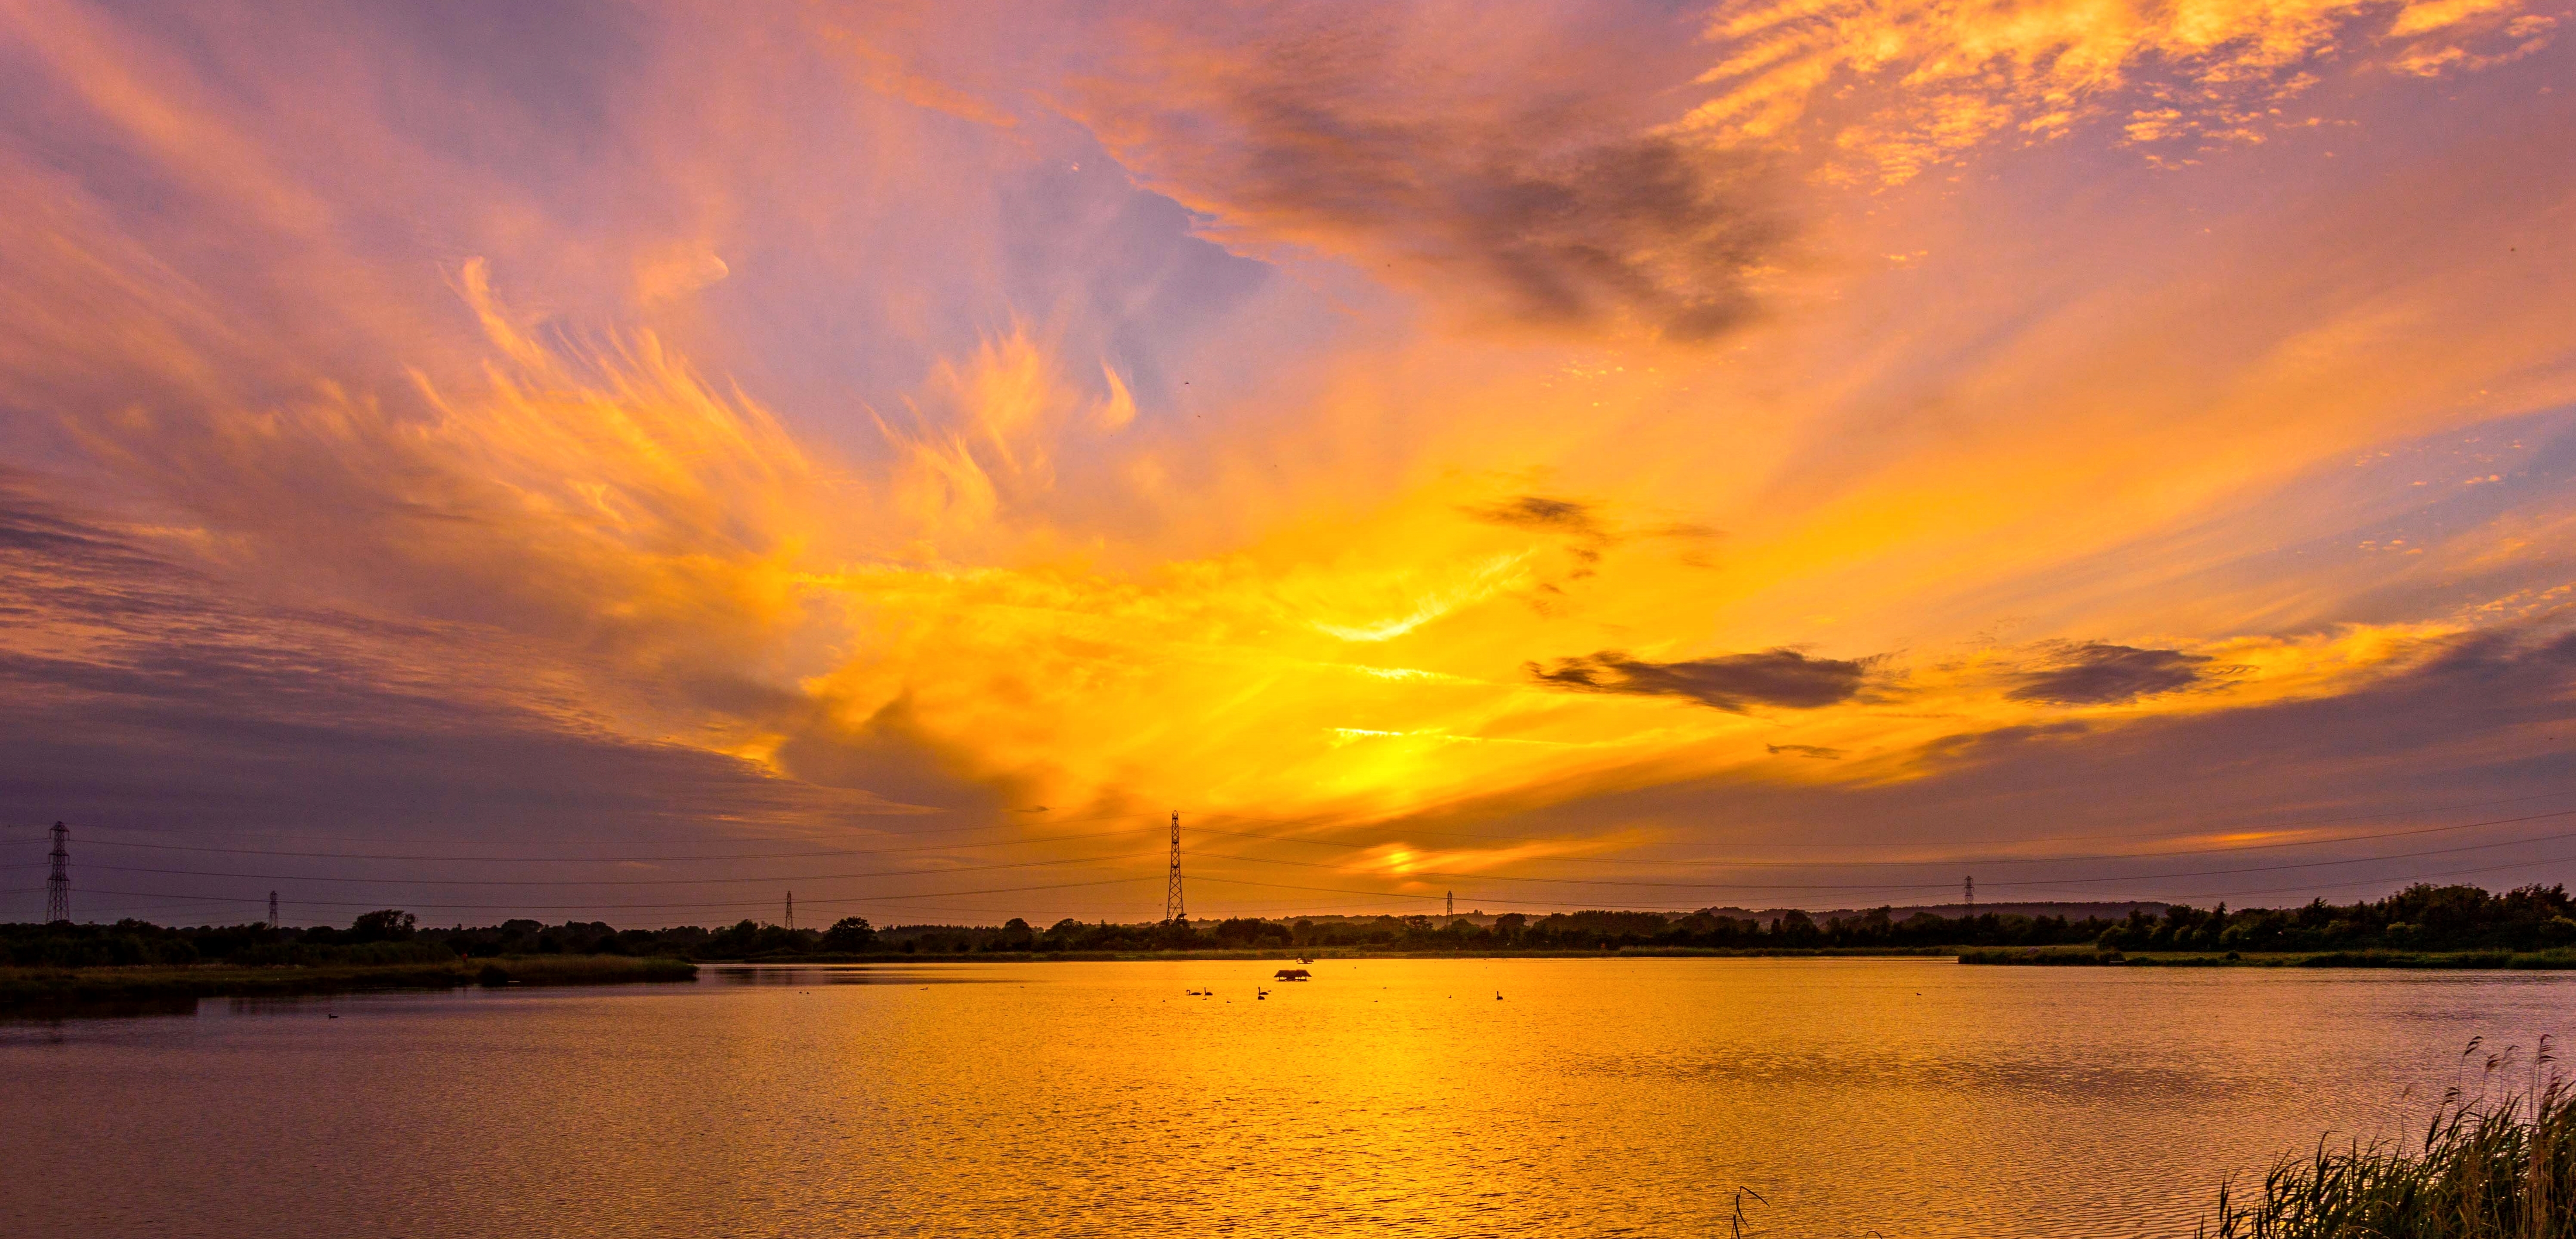
sea, horizon, cloud, sky, sun, sunrise, sunset, sunlight, morning, dawn, atmosphere, dusk, evening, reflection, afterglow, meteorological phenomenon, red sky at morning